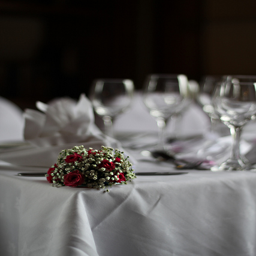
A brides bouquet lying on top of a linen tablecloth with wine glasses and napkins behind the bouquet.
A bouquet sits on top of a table with glasses.
All of the glasses are arranged on a table.
A table set with a table cloth, wine glasses and  bouquet of flowers.
A table with wine glasses, a rose decoration and linens set up for a formal occasion.